Enzo Francescoli

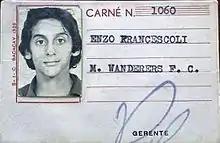
Francescoli's identity card at Montevideo Wanderers

As a young fan of Peñarol, Francescoli passed a try-out but did not join, unimpressed by the lack of playing time. Despite another successful try-out with South American powerhouse River Plate, which he would later join in 1983, he chose to stay at his high school football team while completing his studies, winning five championships.